Anna Juliana Gonzaga

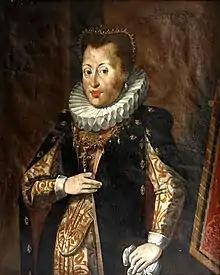
Archduchess Anna Caterina in 1587

Anna Caterina Gonzaga, OSM, religious name "Anna Juliana", (16 November 1566 – 3 August 1621) was an Archduchess of Austria who became a religious Sister of the Servite Order after the death of her husband, the Archduke Ferdinand II of Austria. A cause for her beatification is open but has not advanced since the 17th century.